Bickenbach (Bergstr) station

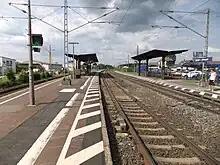
Platforms

The station was opened in 1848 on the Main-Neckar Railway, which connects Frankfurt and Heidelberg. Initially, only a few stations were planned, but between 1848 and 1888 other stations were opened, including in Bickenbach and Erzhausen. The station building was designed by the Darmstadt city architect Georg Moller.